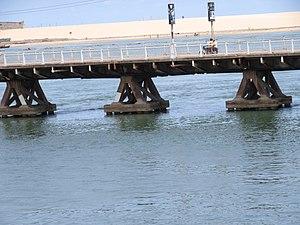
l'ancient pont à Cotonou This is an image with the theme ""Africa on the Move or Transport"" from: Benin"
L’ancien pont est un pont routier situé dans la ville de Cotonou au Bénin. Plus ancien pont de la ville, il permet de relier les deux rives de la lagune de Cotonou.